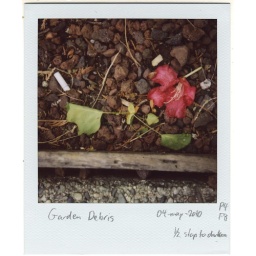
Lying next to a tree planted in the courtyard outside the building where I work. Happy roid week (day 4)!